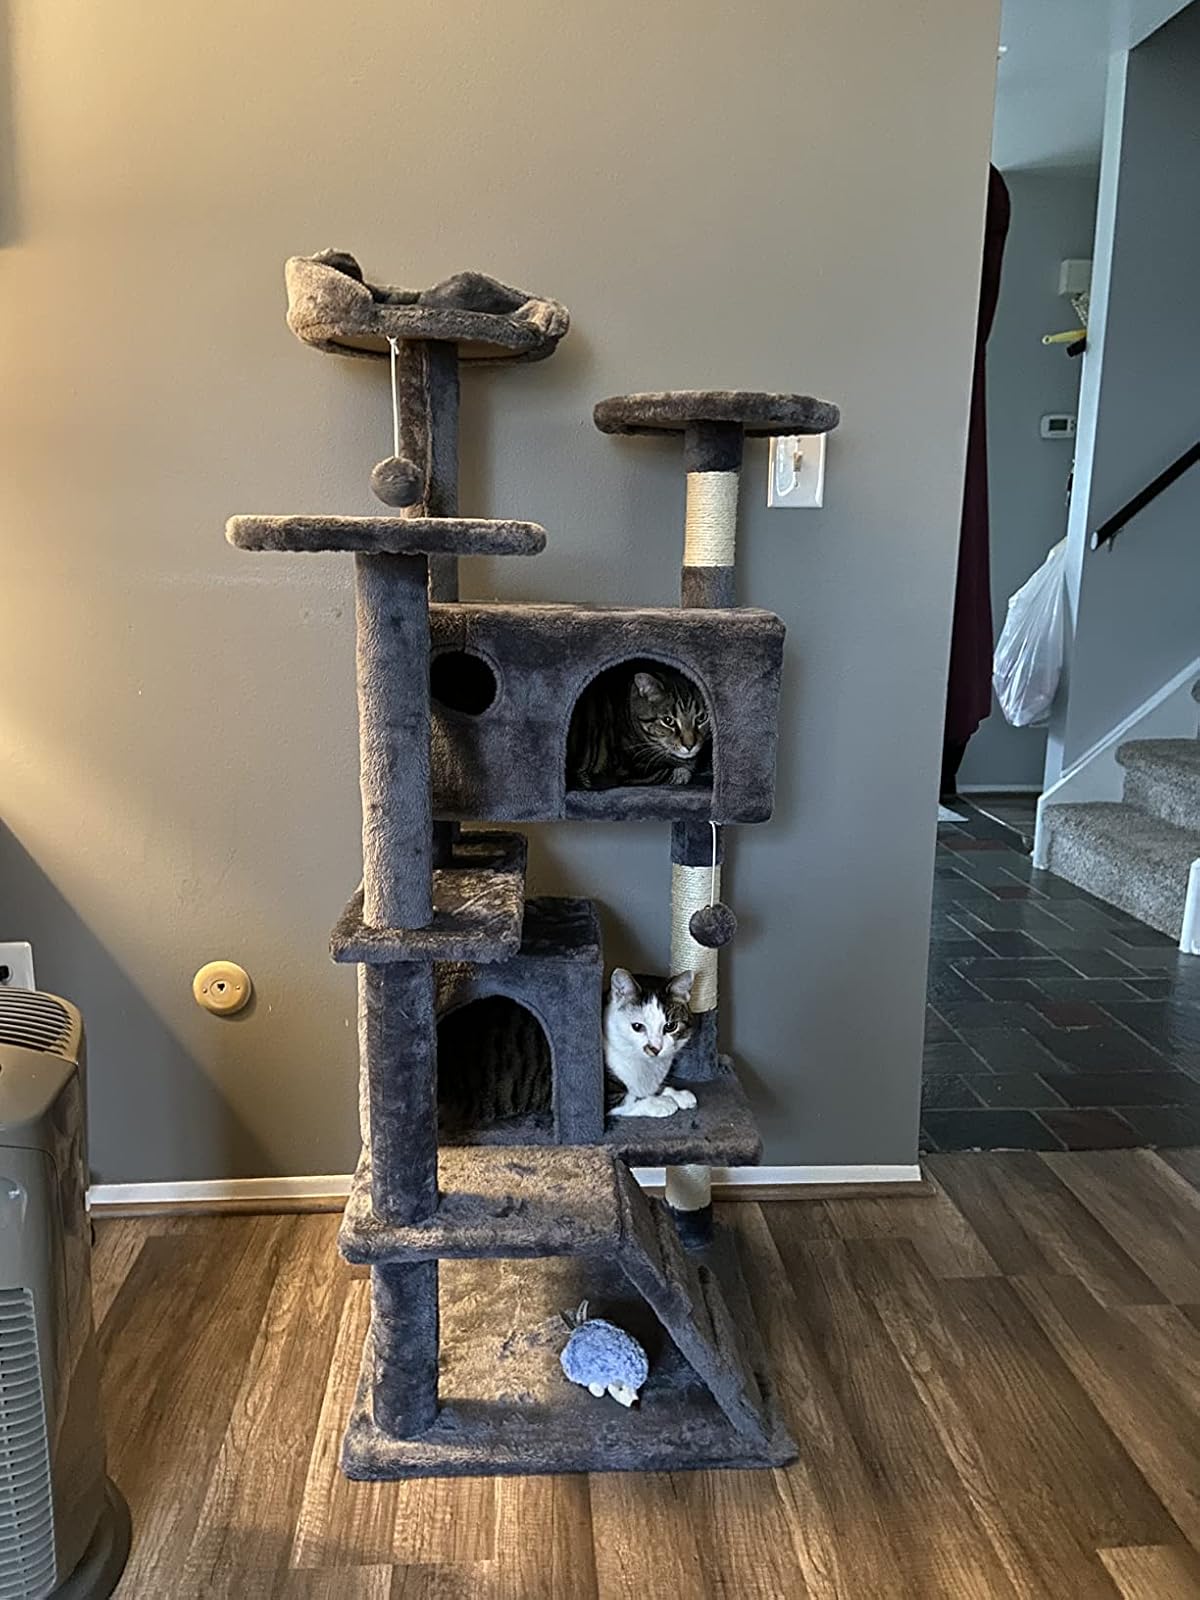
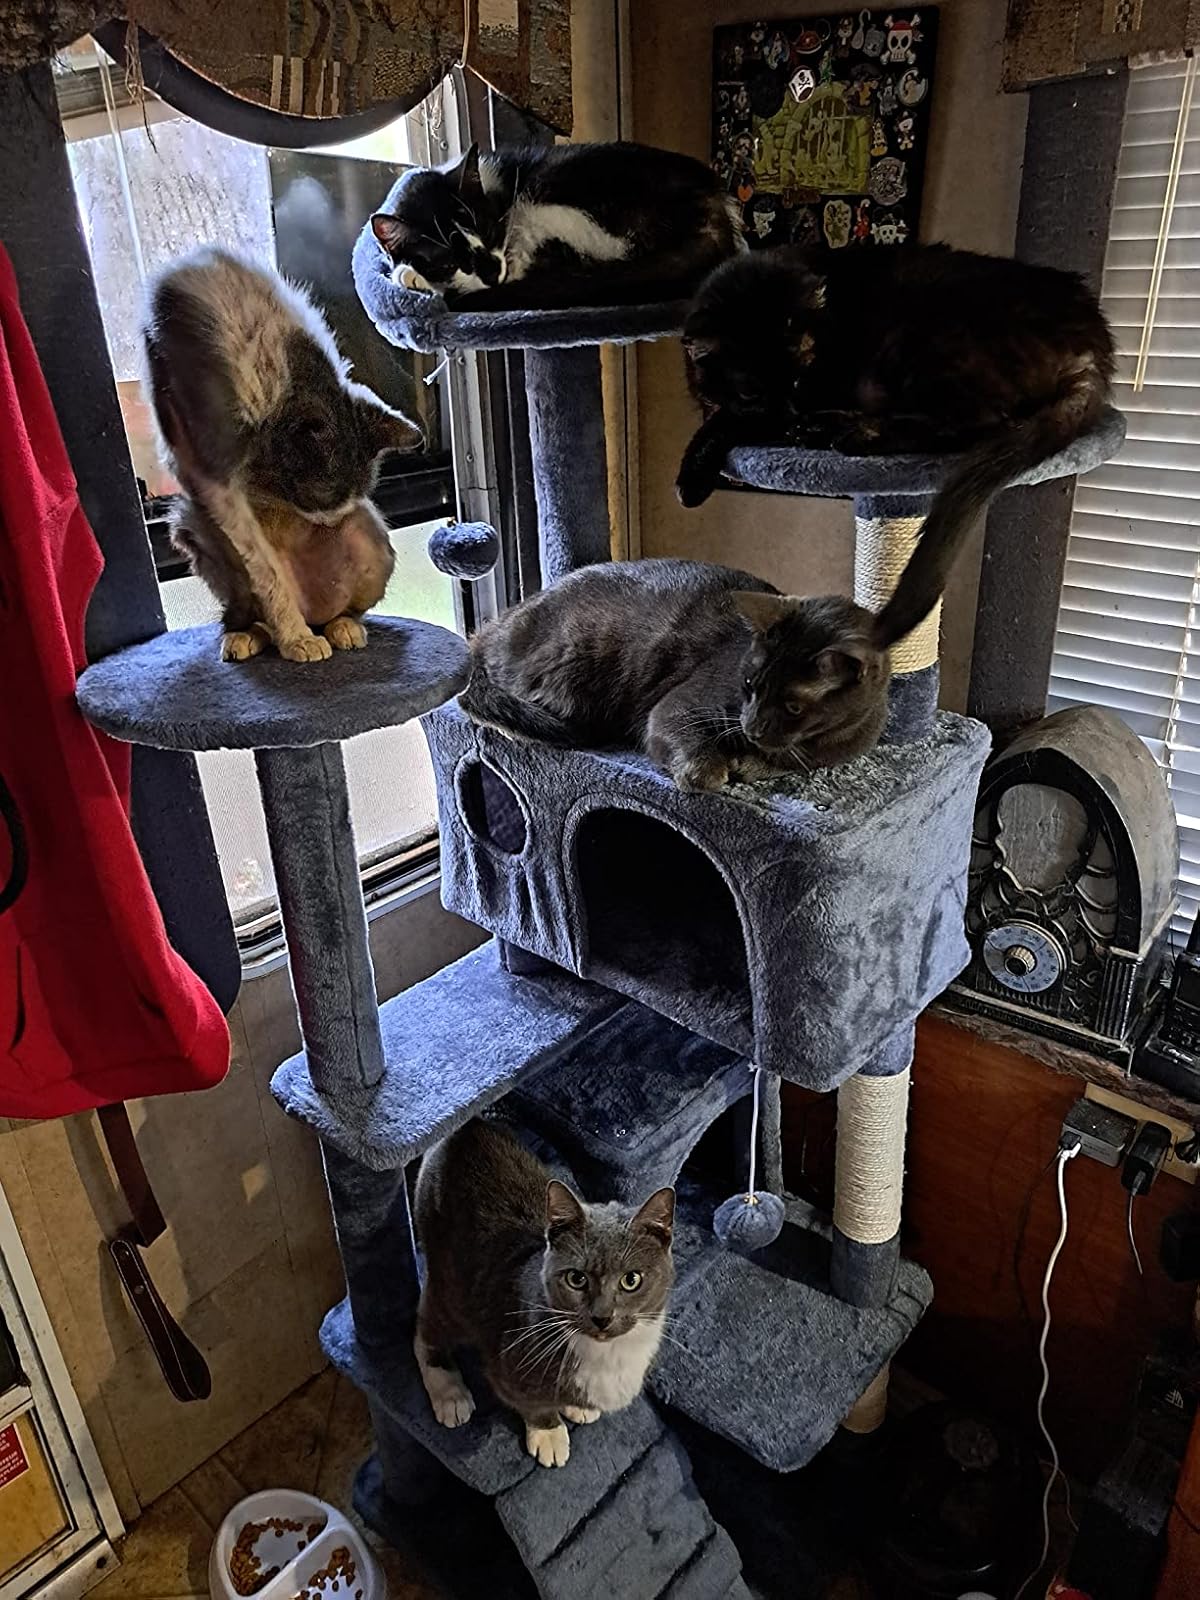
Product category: items_cat tree
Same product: yes